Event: Nepal Earthquake
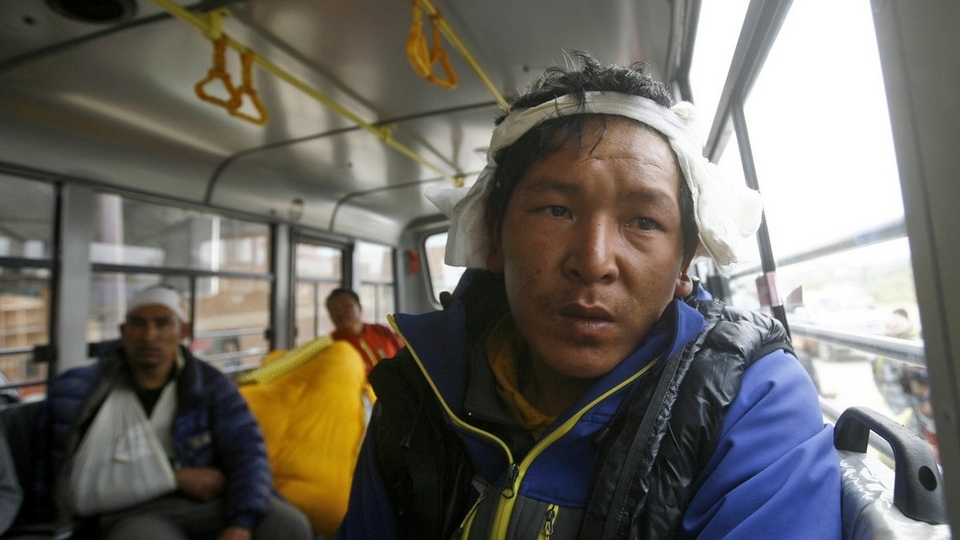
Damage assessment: no_damage